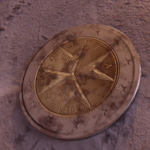
Coin value: 2euro
Country: mt
Edition: standard